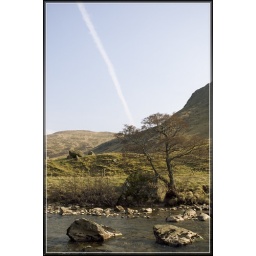
An expanding contrail cutting diagonally through the blue sky above a peaceful riverside scene